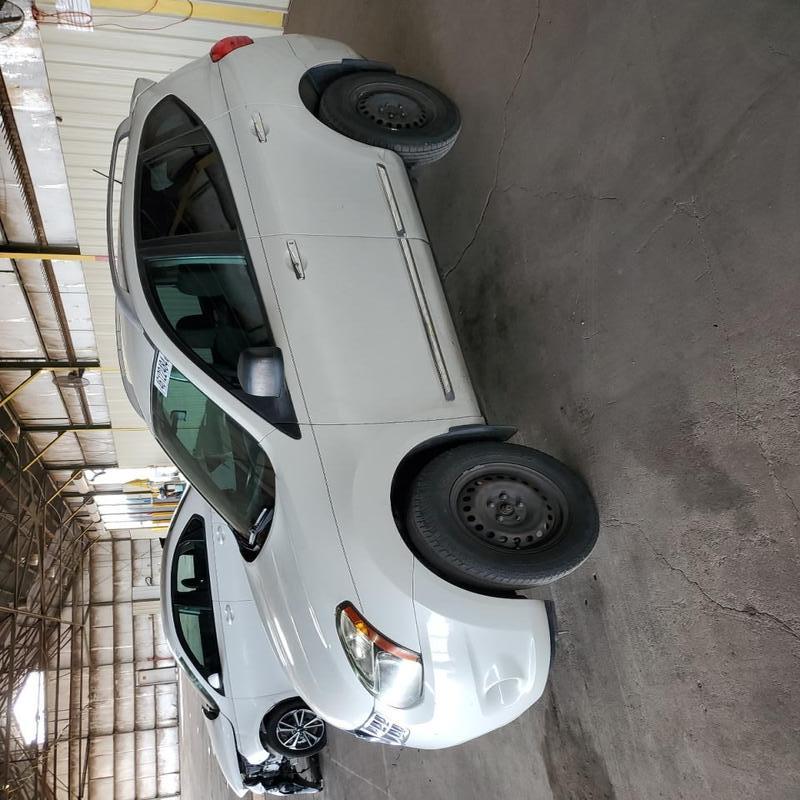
Aucun dommage détecté.
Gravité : aucun